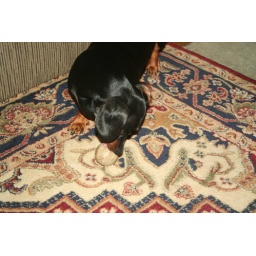
Jimmy Dean in the process of stripping a tennis ball down to bare rubber.